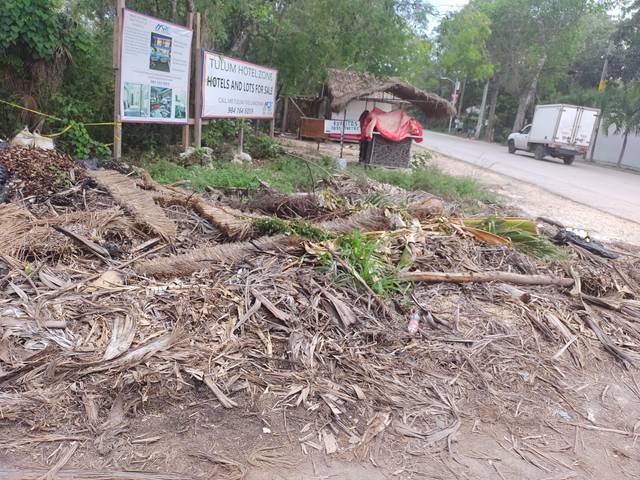
Region: Mexico
Coordinates: 20.206, -87.471